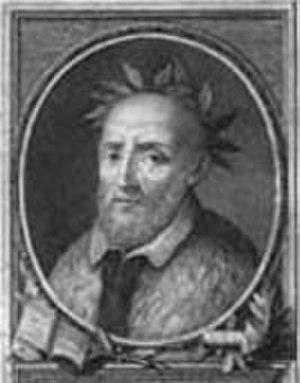
Anton Francesco Grazzini dit Lasca est un écrivain, poète et auteur dramatique italien de la Renaissance.